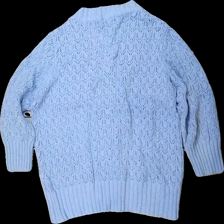
View: back
Type: Cardigan
Category: Ladies
Brand: Isolde
Colors: Blue
Material: 100% cotton
Cut: Regular
Size: XL
Season: All
Stains: Major
Damage: fläckar
Damage location: middle center
Damage 2 location: middle right
Price range: <50
Recommended usage: Export
Description: stickad kofta med fläck fram